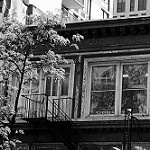
Label: B & W